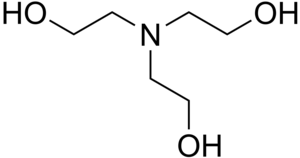
La triéthanolamine est aussi connue sous le nom de trolamine, ou le nom systématique 2,2',2-nitrilotriéthanol. Sa formule brute est C₆H₁₅NO₃.